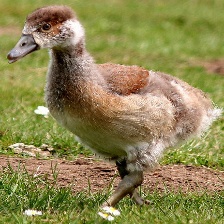
Species: EGYPTIAN GOOSE
Scientific name: ALOPOCHEN AEGYPTIACA
ImageNet parent category: goose